Oru Kaidhiyin Diary

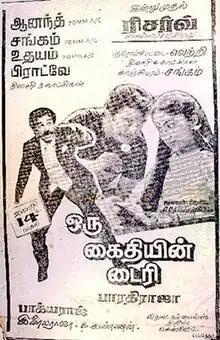
Theatrical release poster

Oru Kaidhiyin Diary is a 1985 Indian Tamil-language action thriller film directed by Bharathiraja and co-written by K. Bhagyaraj. The film stars Kamal Haasan, Radha and Revathi. It was released on 14 January 1985, and completed a 175 day run in theatres, becoming a silver jubilee film. The film was remade in Hindi by Bhagyaraj as "Aakhree Raasta" (1986), and in Telugu as "Marana Homam" (1987).